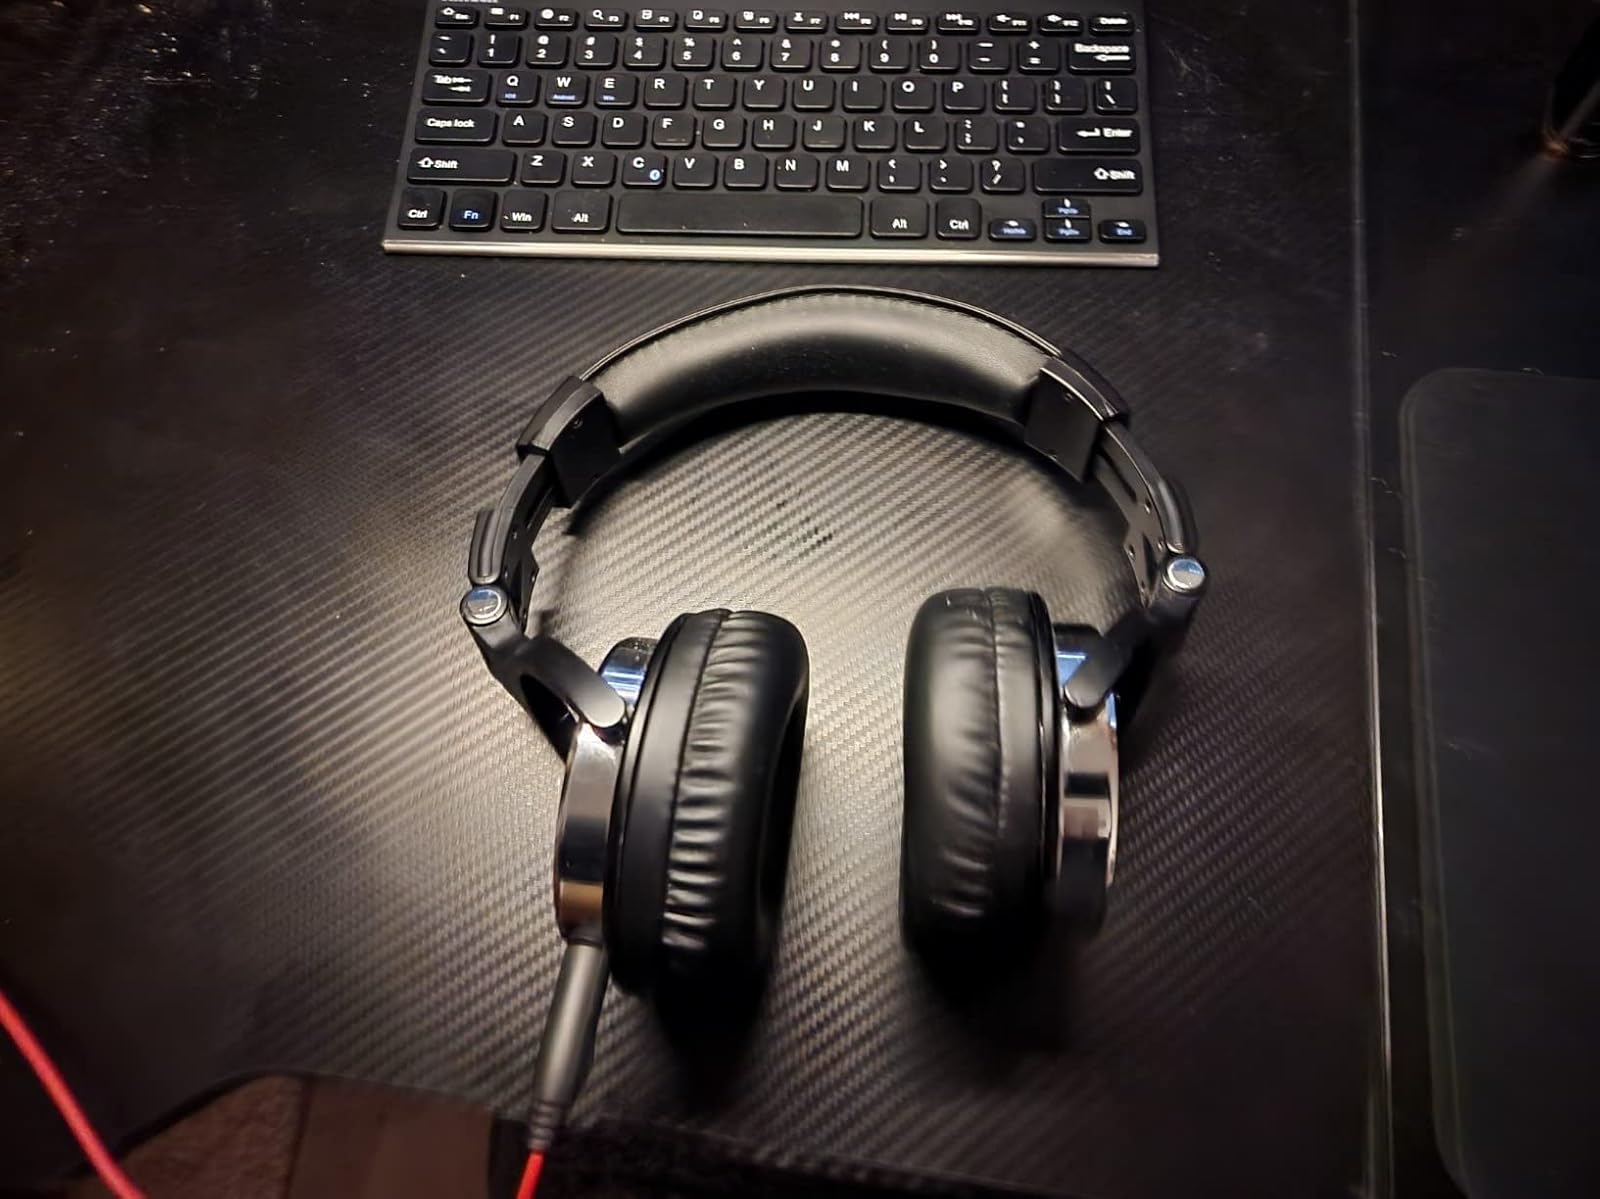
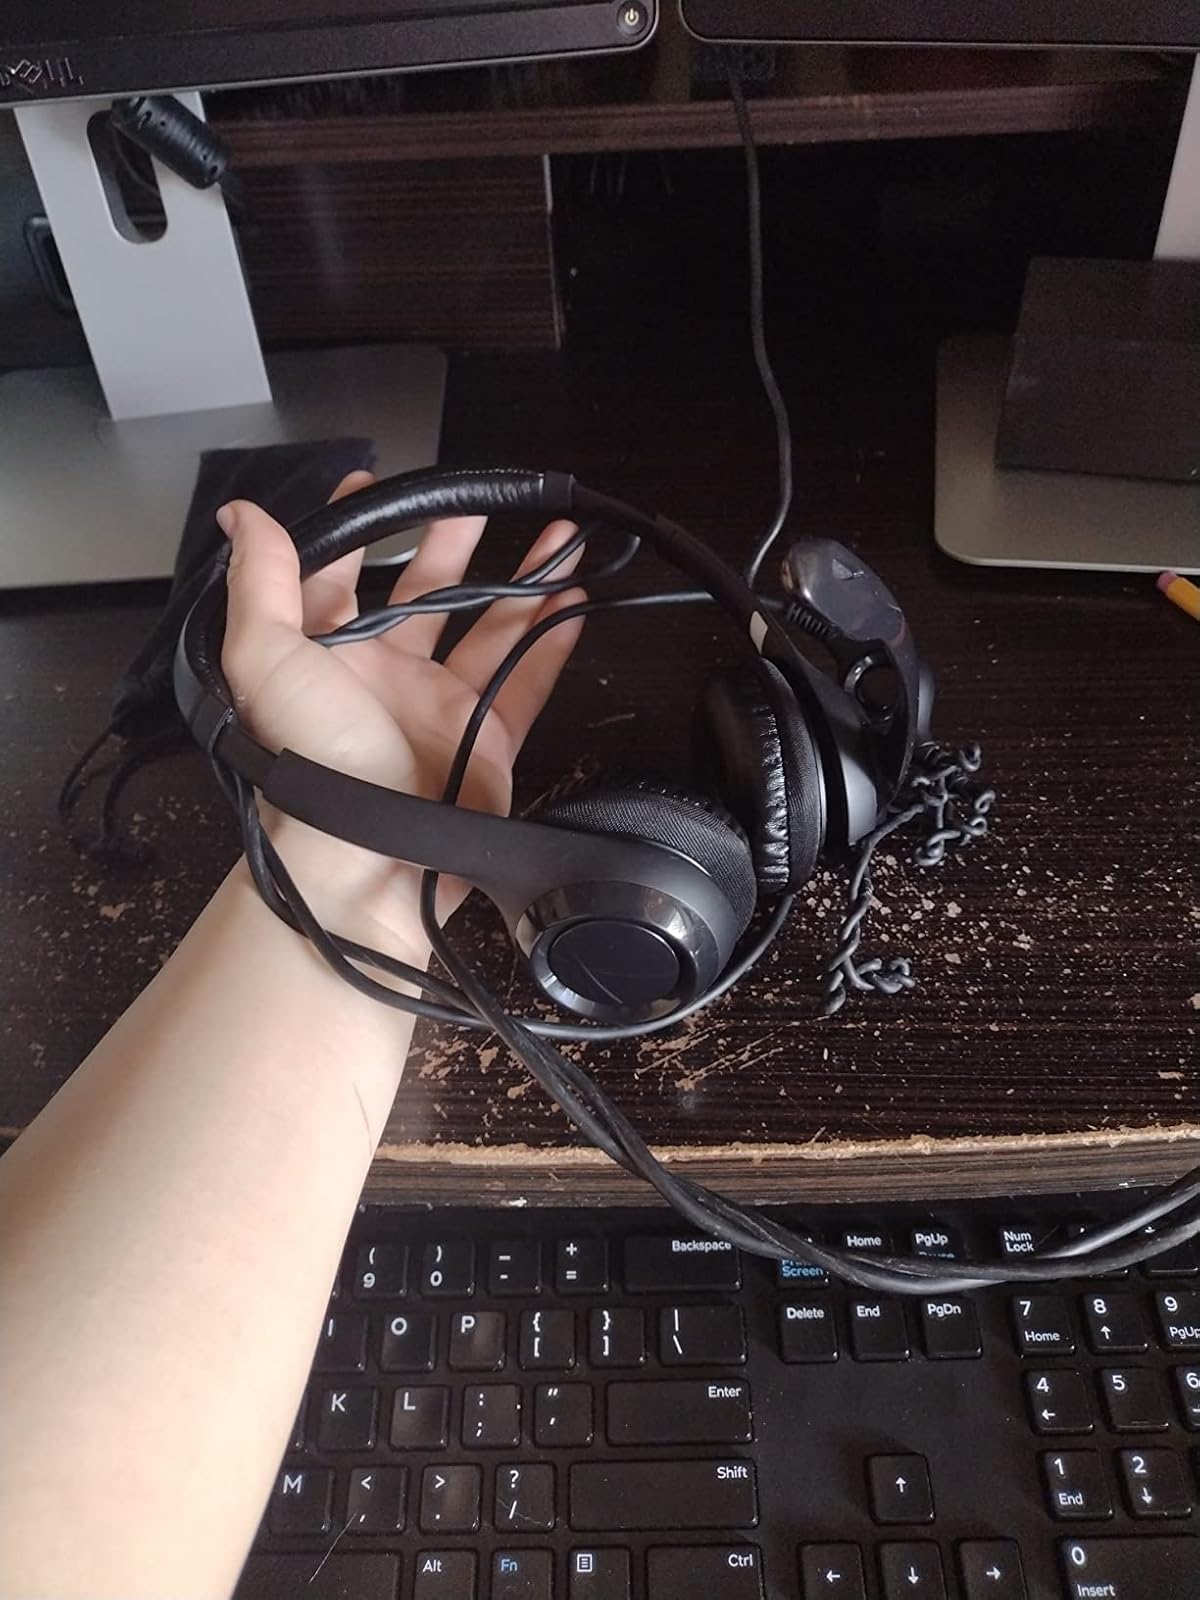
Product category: headphones
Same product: no